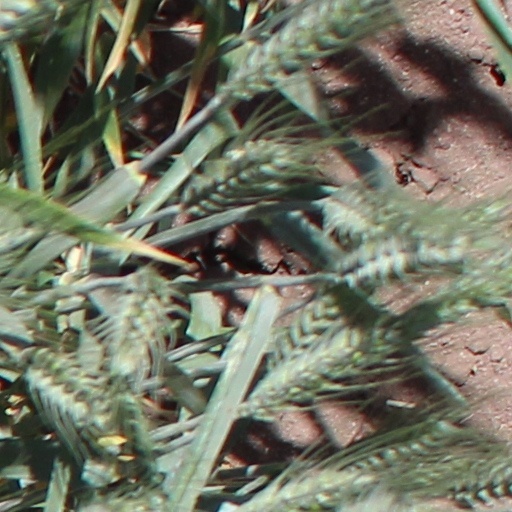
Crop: wheat